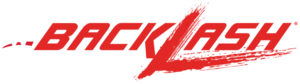
L'édition 2020 de Backlash est une manifestation de catch produite par World Wrestling Entertainment, une fédération de catch américaine, qui est télédiffusée, visible en paiement à la séance, sur le WWE Network. L'événement s'est déroulé le 14 juin 2020 .Il s'agit de la quinzième édition de Backlash.